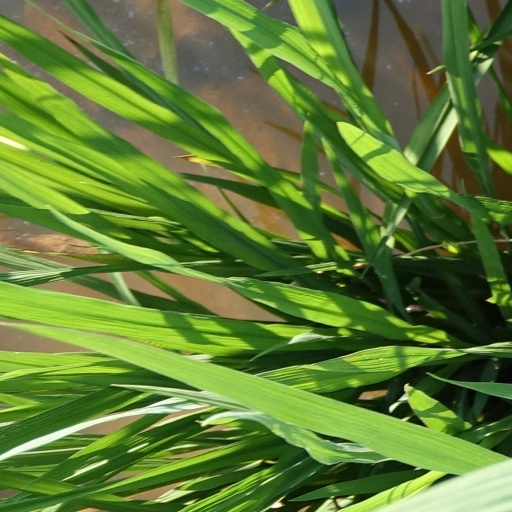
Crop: rice